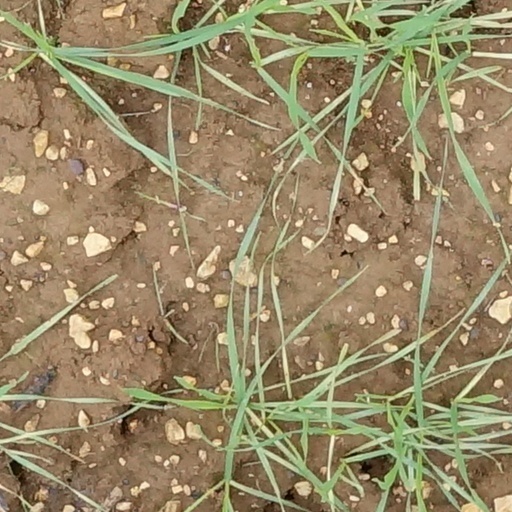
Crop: wheat